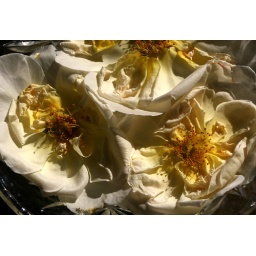
wilting roses in glass bowl 2